Syrian hamster breeding

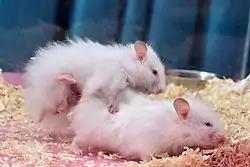
Syrian hamster - mating

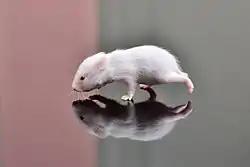
A two weeks old baby hamster

Syrian hamster breeding is selective breeding on Syrian hamsters. The practice of breeding requires an understanding of care for the Syrian hamster, knowledge about Syrian hamster variations, a plan for selective breeding, scheduling of the female body cycle, and the ability to manage a colony of hamsters.